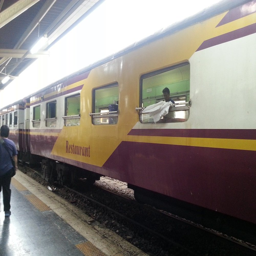
train being prepared for the journey